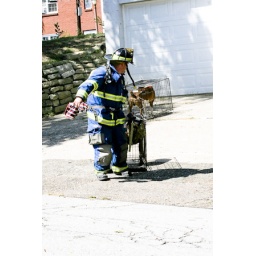
a house fire started from a emptied ashtray into a wastebasket.....no one hurt......2 dogs in the basement rescued